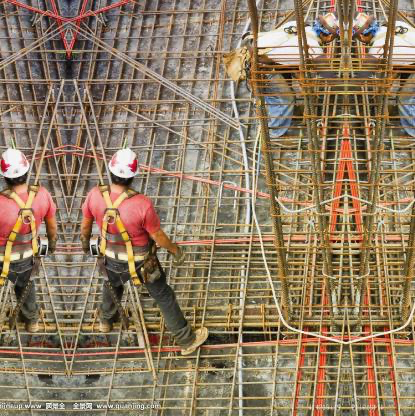
Objects in the image:
label: helmet
label: helmet
label: helmet
label: helmet